Alexander Woods House

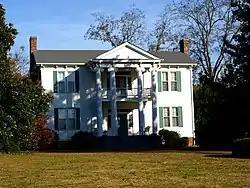
The Alexander Woods House in 2017

The Alexander Woods-Crook-Tredaway House is a historic mansion in Jacksonville, Alabama, United States. It was built circa 1853 for Alexander Woods, who served as the probate judge of Calhoun County from 1844 to 1880. It was purchased by Samuel W. Crook in 1866, and by Louise Tredaway in 1919. Louise Tredaway left the home to her only son, Floyd "Buddy" Tredaway. It is currently owned by his youngest daughter, Joyce Allison Tredaway. It was designed in the Greek Revival architectural style. It has been listed on the National Register of Historic Places since March 15, 1978.